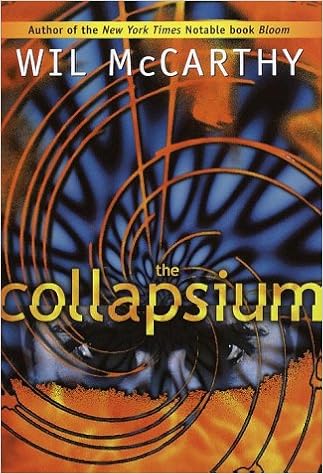
The Collapsium
Category: Books
Amazon.com Review Wil McCarthy is a certified science fiction treasure. A real-life rocket scientist with a gorgeous writing style and rapier wit to boot, McCarthy continually sets a very high standard for good old-fashioned space stories. In The Collapsium , McCarthy builds on a lovely novella to tell the far-future story of two scientists entrenched in a rivalry that may save, or destroy, the solar system. Tamra Lutui, the Queen of Sol, brings together the brilliant enemies in order to prevent the Ring Collapsiter, a vast ring of strange matter, from falling into the sun. So it is that Bruno de Towaji, inventor of collapsium--crystals made up of tiny black holes that can transport matter instantaneously across vast distances--must find a way to work with Marlon Sykes, who came up with the Ring to change the nature of communication forever. McCarthy makes liberal use of his extensive science knowledge, especially when he describes the nature of high-concept physics ideas like collapsium or wellstone (programmable matter!), but luckily, his literary skills are up to the task of moving the narrative along, keeping us in suspense, and creating characters who are worth reading about. His descriptions of the physical phenomena surrounding the artifacts of high-energy material manipulation are deft and fascinating: A handful of collapsons in low orbit had become--seemingly overnight--a nested cage of fractured spacetimes, one within the other like wooden babushka dolls, magical ones, straining at the very underpinnings of universal law. And orbiting right overhead! Towaji and Sykes labor to save the Queendom and outwit the saboteur trying to wreck the Ring, all the while burdened by a byzantine and bureaucratic social structure with demands for party appearances, verbal sparring, and quick thinking. While those of us who aren't physics mavens might quail at some of the terms and ideas McCarthy casually uses, it's his characters and story that make The Collapsium a book to savor, a complex and layered story in the grand tradition of science fiction's masters. --Therese Littleton From Publishers Weekly Even when faced with multiple disasters created by mankind's over-reaching itself, the future as robotics expert McCarthy (Bloom) sees it is a wondrous place, filled with interesting scientific problems and intelligent people eager to tackle those problems. Foremost among the titans of the future is Bruno de Towaji, a scientific genius so exceptionally rich he has built his own miniature planet. There he performs experiments on collapsium, a crystalline matter composed of black holes that allow for the "bending and twisting of spacetime to his personal whims." He has been at this for many years of his immortal life, until he is called out of his happy hermitage by his former lover, Her Majesty Tamra Lutui, the Virgin Queen of All Things. Her scientists, led by Declarant Sykes, have built a collapsium ring around the sun that is now dangerously unstable; Bruno's expertise is needed to save the day. Bruno is used to having people need too much of him. Yet as the story progresses, what with murder and treachery being uncovered and the problems the queendom faces growing ever more complex, Bruno grows nobly into his role of both scientific and heroic savior. While there are amusing attributes and quirks to McCarthy's characters (such as Queen Tamra's virginity being a renewable asset), the greater pleasures of this novel lie in its hard science extrapolations. McCarthy plays up his technical strengths by providing a useful appendix and glossary for the mathematically inclined reader. (Aug.) Copyright 2000 Reed Business Information, Inc. From Library Journal In a distant future where programmable matter and the discovery of "collapsium" guarantee both limitless power and relative immortality, scientist Bruno de Towaji desires nothing more than his own company. When a cosmic disaster, with overtones of sabotage, imperils the existence of the universe, Bruno must reenter the society of othersDincluding his greatest rivalDto save the world. The author of Bloom once again demonstrates his talent for mind-expanding sf. Vibrant with humor, drama, and quirky ideas, this is highly recommended for sf collections. Copyright 2000 Reed Business Information, Inc. From Booklist McCarthy's latest reads as if Terry Pratchett at his zaniest and Larry Niven at his best had collaborated. The key elements of the book's future universe are collapsium, or collapsed matter, an egg-sized chunk of which weighs a billion tons, and the faxing or unlimited transmitted duplication of anything or anybody over interplanetary distances. The latter solves problems of scarcity, death, and communications, but faxing through a ring of collapsed matter placed around the sun would improve it. Constructed, the ring threatens to fall into the sun and destroy it. So retired scientist Bruno de Towaji must come to the rescue. He finds new companionship with his old lover, Tamra, and also that the secret behind the ring's threat lies in the machinations of the ultimate mad scientist, Marlon Sykes. This description may make the book seem rather hard to follow, which it is. The tale is much too ingenious and witty to keep most readers from making the effort, though. Roland Green Copyright © American Library Association. All rights reserved Review "McCarthy is an entertaining, intelligent, amusing writer, with Heinlein's knack for breakneck plotting and, at the same time, Clarke's thoughtfulness."--Booklist From the Inside Flap retches the boundaries of science fiction like Wil McCarthy does. Now this acclaimed author has crafted his most wildly ambitious and stunningly original novel yet, an unforgettable tale set in a wondrous future in which the secrets of matter have been unlocked and death itself is but a memory. A future also imperiled by a bitter rivalry between two brilliant scientists: one perhaps the greatest genius in the history of humankind, the other, its greatest monster . . .In the eighth decade of the glorious reign of Her Majesty Tamra Lutui, the Queendom of Sol enjoys a peace and prosperity even gods might envy. In fact, two awesome technologies have given human beings all the powers--and caprices--of the gods they once worshiped. The first is wellstone, a form of programmable matter capable of emulating almost any substance: natural, artificial, even hypothetical. The second is collapsium, a deadly crystal, composed of miniature black holes, that allows the virtually instantaneous transmissi From the Back Cover "McCarthy is an entertaining, intelligent, amusing writer, with Heinlein's knack for breakneck plotting and, at the same time, Clarke's thoughtfulness."--Booklist About the Author Wil McCarthy, after ten years of rocket science with Lockheed Martin, traded the hectic limelight of the space program for the peace and quiet (ha!) of commercial robotics at Omnitech, where he works as a research and development hack.He writes a monthly column for the SciFi Channel's news magazine, and his less truthful writings have appeared in Aboriginal SF, Analog, Interzone, Asimov's Science Fiction, Science Fiction Age, and various anthologies. His most recent novel, Bloom, was selected as a New York Times Notable Book. Excerpt. in which animportant experimentis disruptedIn the eighth decade of the queendom of Sol, on a miniature planet in themiddle depths of the Kuiper Belt, there lived a man named Bruno de Towajiwho, at the time of our earliest attention, was beginning his 3088thmorning walk around the world.The word "morning" is used advisedly here, since along the way he walkedthrough the day and night and back again without pausing to rest. It was avery small planet, barely six hundred meters across, circled by an eventinier "sun" and "moon" of Bruno's own design.Walk with him: see his footpath cutting through the blossomy mea-dow, feel the itch of pollens in your eyes and nose. Now pass through intothe midday forest, with its shafts of sunlight filtering warmly throughthe canopy. The trees are low and wide, citrus and honeysuckle anddogwood, not so much a shady, mushroom-haunted wilderness as a compromisewith physical law--taller trees would reach right out of the troposphere.As it is, the highest limbs brush and break apart the puffy summer cloudsthat happen by.Pass the Northern Hills; watch the stream trickle out between them; seethe forest give way to willows at its bank. The bridge is a quaint littlearch of native wood; on the far side lie the grasslands of afternoon, thevegetable gardens tended by stoop-backed robots, the fields of wild barleyand maize tended by no one, lit by slantwise rays. Behind you, the sundips low, then slips behind the planet's sharply curved horizon. Despitethe refraction of atmospheric hazes, darkness is sudden, and with it theterrain grows rocky--not jagged but hard and flat and boulder-strewn,dotted with hardy Mediterranean weeds. But here the stream winds backagain, and as evening fades to night the channel of it widens out intocattail marshland and feeds, and finally, into a little freshwater sea.Sometimes the moon is out, drawing long white reflections across thesilent water, but tonight it's only the stars and the Milky Way haze andthe distant, pinpoint gleam of Sol. All of history's down there; if you like,you can cover the human race with your hand.It grows colder; realize the planet shields you from the little sun--the only local heat source--with the deadly chill of outer space so closeyou could literally throw a rock into it. But the beach leads around to twilight meadows, and the horizon ruddies up with scattered light, and then suddenly it's morning again, the sun breaking warmly above the planet's round edge. And there is Bruno's house: low, flat, gleam-ing marble-white and morning-yellow. You've walked a little over twokilometers.Such was Bruno's morning constitutional, very much like all his others.Sometimes he'd fetch a coat and take the other route, over the hills, overthe poles, through cold and dark and cold and hot, but that was mainly amasochism thing; the polar route was actually shorter, and a good dealless scenic.He'd already eaten breakfast; the walk was to aid his digestion, toinvigorate his mind for the needs of the day: his experiments. The frontdoor opened for him. Inside, robot servants stepped gracefully out of hisway, providing a clear path to the study, bowing as he passed, though he'dtold them a thousand times not to. He grumbled at them wordlessly as hepassed. They didn't reply, of course, though their bronze and tin-graymanikin bodies hummed and clicked with faint life. Mechanical, unburdenedby imagination or want, they were utterly dedicated to his comfort, hissatisfaction.Another door opened for him, closed behind him, vanished. He waved a hand,and the windows became walls. Waved another, and the ceiling lightsvanished, the floor lights vanished, the desk and chairs and otherfurnishings became optical superconductors: invisible. Projectiveholography created the illusion of his day's apparatus: fifty collapsons,tiny perfect cubes visible as pinpoints of Cerenkov light, powder-blue andpulsing faintly, circling the holographic planet in a complex dance ofswapping orbits.He'd spent the past week assembling these, after his last batch had gonesour.Assembling them? Certainly.Imagine a sphere of di-clad neutronium, shiny with Compton-scatteredlight. It's a sort of very large atomic nucleus; a billion tons of normal matter crushed down to a diameter of three centimeters so that the protonsand electrons that comprise it are bonded together into a thick neutron paste. Left to itself it would, within nanoseconds, explode backinto a billion tons of protons and electrons, this time with considerable outward momentum. Hence the cladding: crystalline diamond and fibrediamond and then crystalline again, with a bound layer of well-stone on top. Tough stuff indeed; breaking the neutrons free of their little jail was difficult enough that Bruno had never heard of itshappening by accident.These "neubles" were the seeds of seeds--it took eight of them, crushedunimaginably farther, to build a collapson--and the little "moon" was actually just Bruno's storage bin: ten thousand neubles held together by their own considerable gravity. Another fifteen hundred formed the core of the tiny planet, a sphere about half a meter across, with askeleton of wellstone built on top of it, fleshed out with a few hundredmeters of dirt and rock and an upper layer neatly sculpted by robots andartisans.
Features: No writer stretches the boundaries of science fiction like Wil McCarthy does. Now this acclaimed author has crafted his most wildly ambitious and stunningly original novel yet, an unforgettable tale set in a wondrous future in which the secrets of matter have been unlocked and death itself is but a memory. A future also imperiled by a bitter rivalry between two brilliant scientists: one perhaps the greatest genius in the history of humankind, the other, its greatest monster . . .In the eighth decade of the glorious reign of Her Majesty Tamra Lutui, the Queendom of Sol enjoys a peace and prosperity even gods might envy. In fact, two awesome technologies have given human beings all the powers--and caprices--of the gods they once worshiped. The first is wellstone, a form of programmable matter capable of emulating almost any substance: natural, artificial, even hypothetical. The second is collapsium, a deadly crystal, composed of miniature black holes, that allows the virtually instantaneous transmission of information and matter--including humans--throughout the solar system.Bruno de Towaji, royal consort and the inventor of collapsium, dreams of building the arc de fin, an almost mythical device capable of probing the farthest reaches of spacetime. Marlon Sykes, de Towaji's rival in both love and science, is meanwhile hard at work on a vast telecommunications project whose first step consists of constructing a ring of collapsium around the sun. But when a ruthless saboteur attacks the Ring Collapsiter and sends it falling toward the sun, the two scientists must put aside personal animosity and combine their prodigious intellects to prevent the destruction of the solar system . . . and every living thing within it.In his most daring work yet, Wil McCarthy blasts us into a mythical realm--by turns hilarious, magnificent, and deeply moving--where two archmasters of physics compete for love and honor against a backdrop of stellar catastrophe. The Collapsium is a bold work of the imagination.